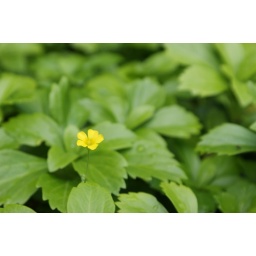
A small yellow flower against a sea of green.